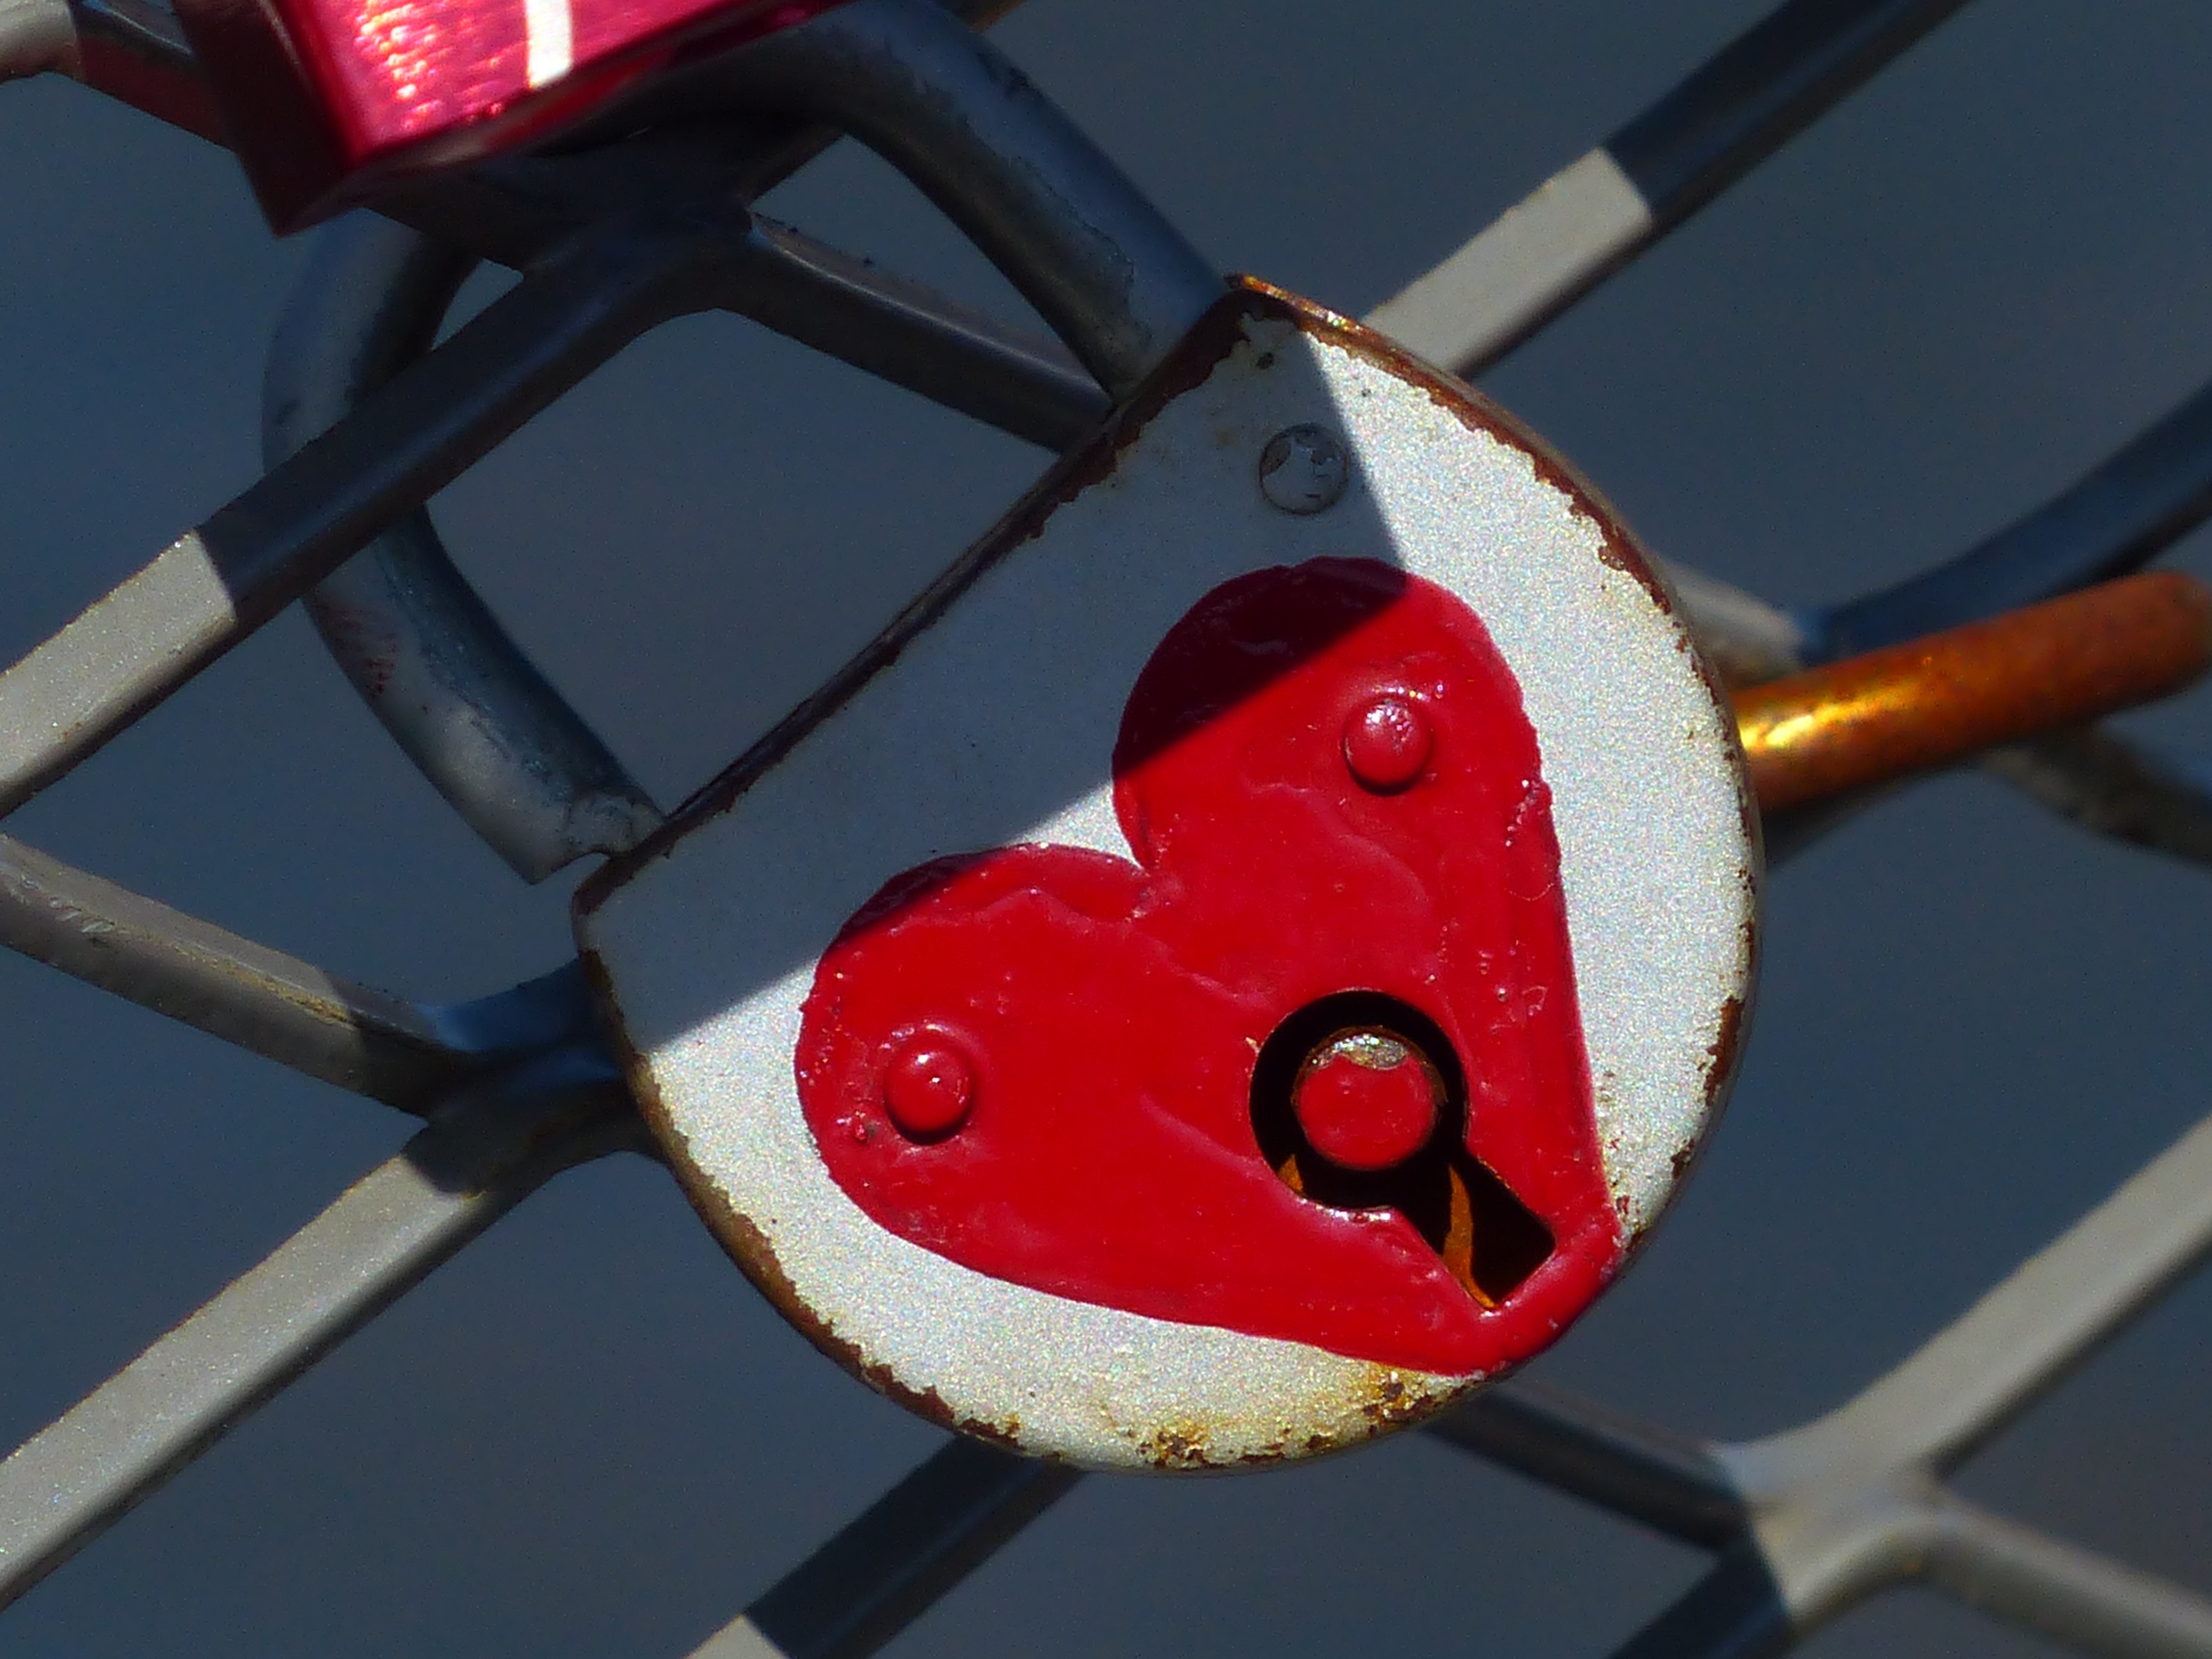
fence, wheel, flower, love, heart, red, vehicle, symbol, color, castle, paint, padlock, castles, colored, engraving, herzchen, eternity, macro photography, padlocks, love castle, eternal love, love locks